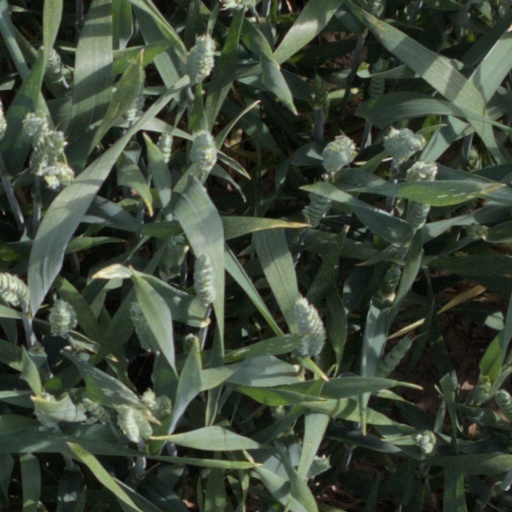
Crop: wheat